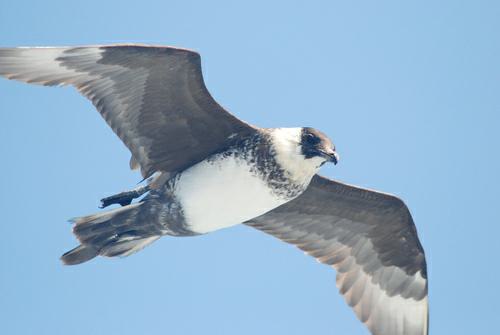
A photo of a pomarine jaeger